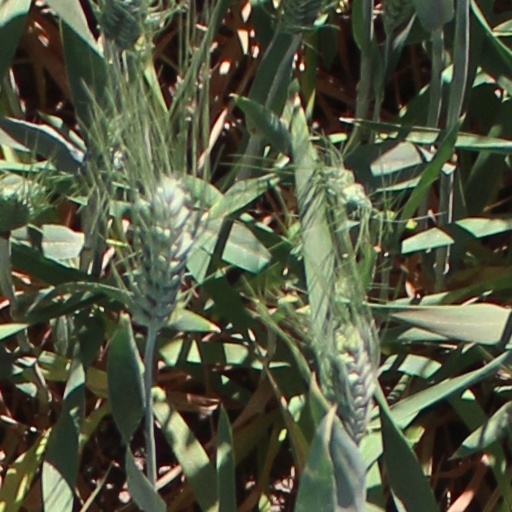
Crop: wheat